Mónica Echeverría

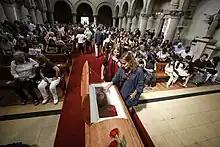
The funeral of Mónica Echeverría

Echeverría died on 3 January 2020 in La Reina, Santiago aged 99. Her last wish was to wear a red eyepatch in homage to the victims of the eye injuries in the 2019–2020 Chilean protests and a message reading on her chest, a Chilean feminist movement from early 1980s that fought against the Pinochet regime, which she was part of.